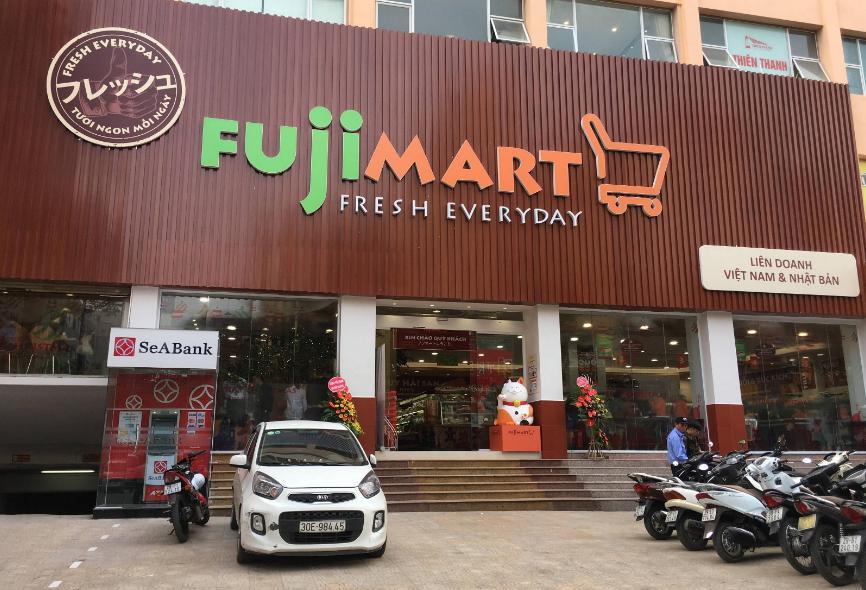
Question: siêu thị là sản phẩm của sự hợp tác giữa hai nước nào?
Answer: sự hợp tác giữa việt nam và nhật bản